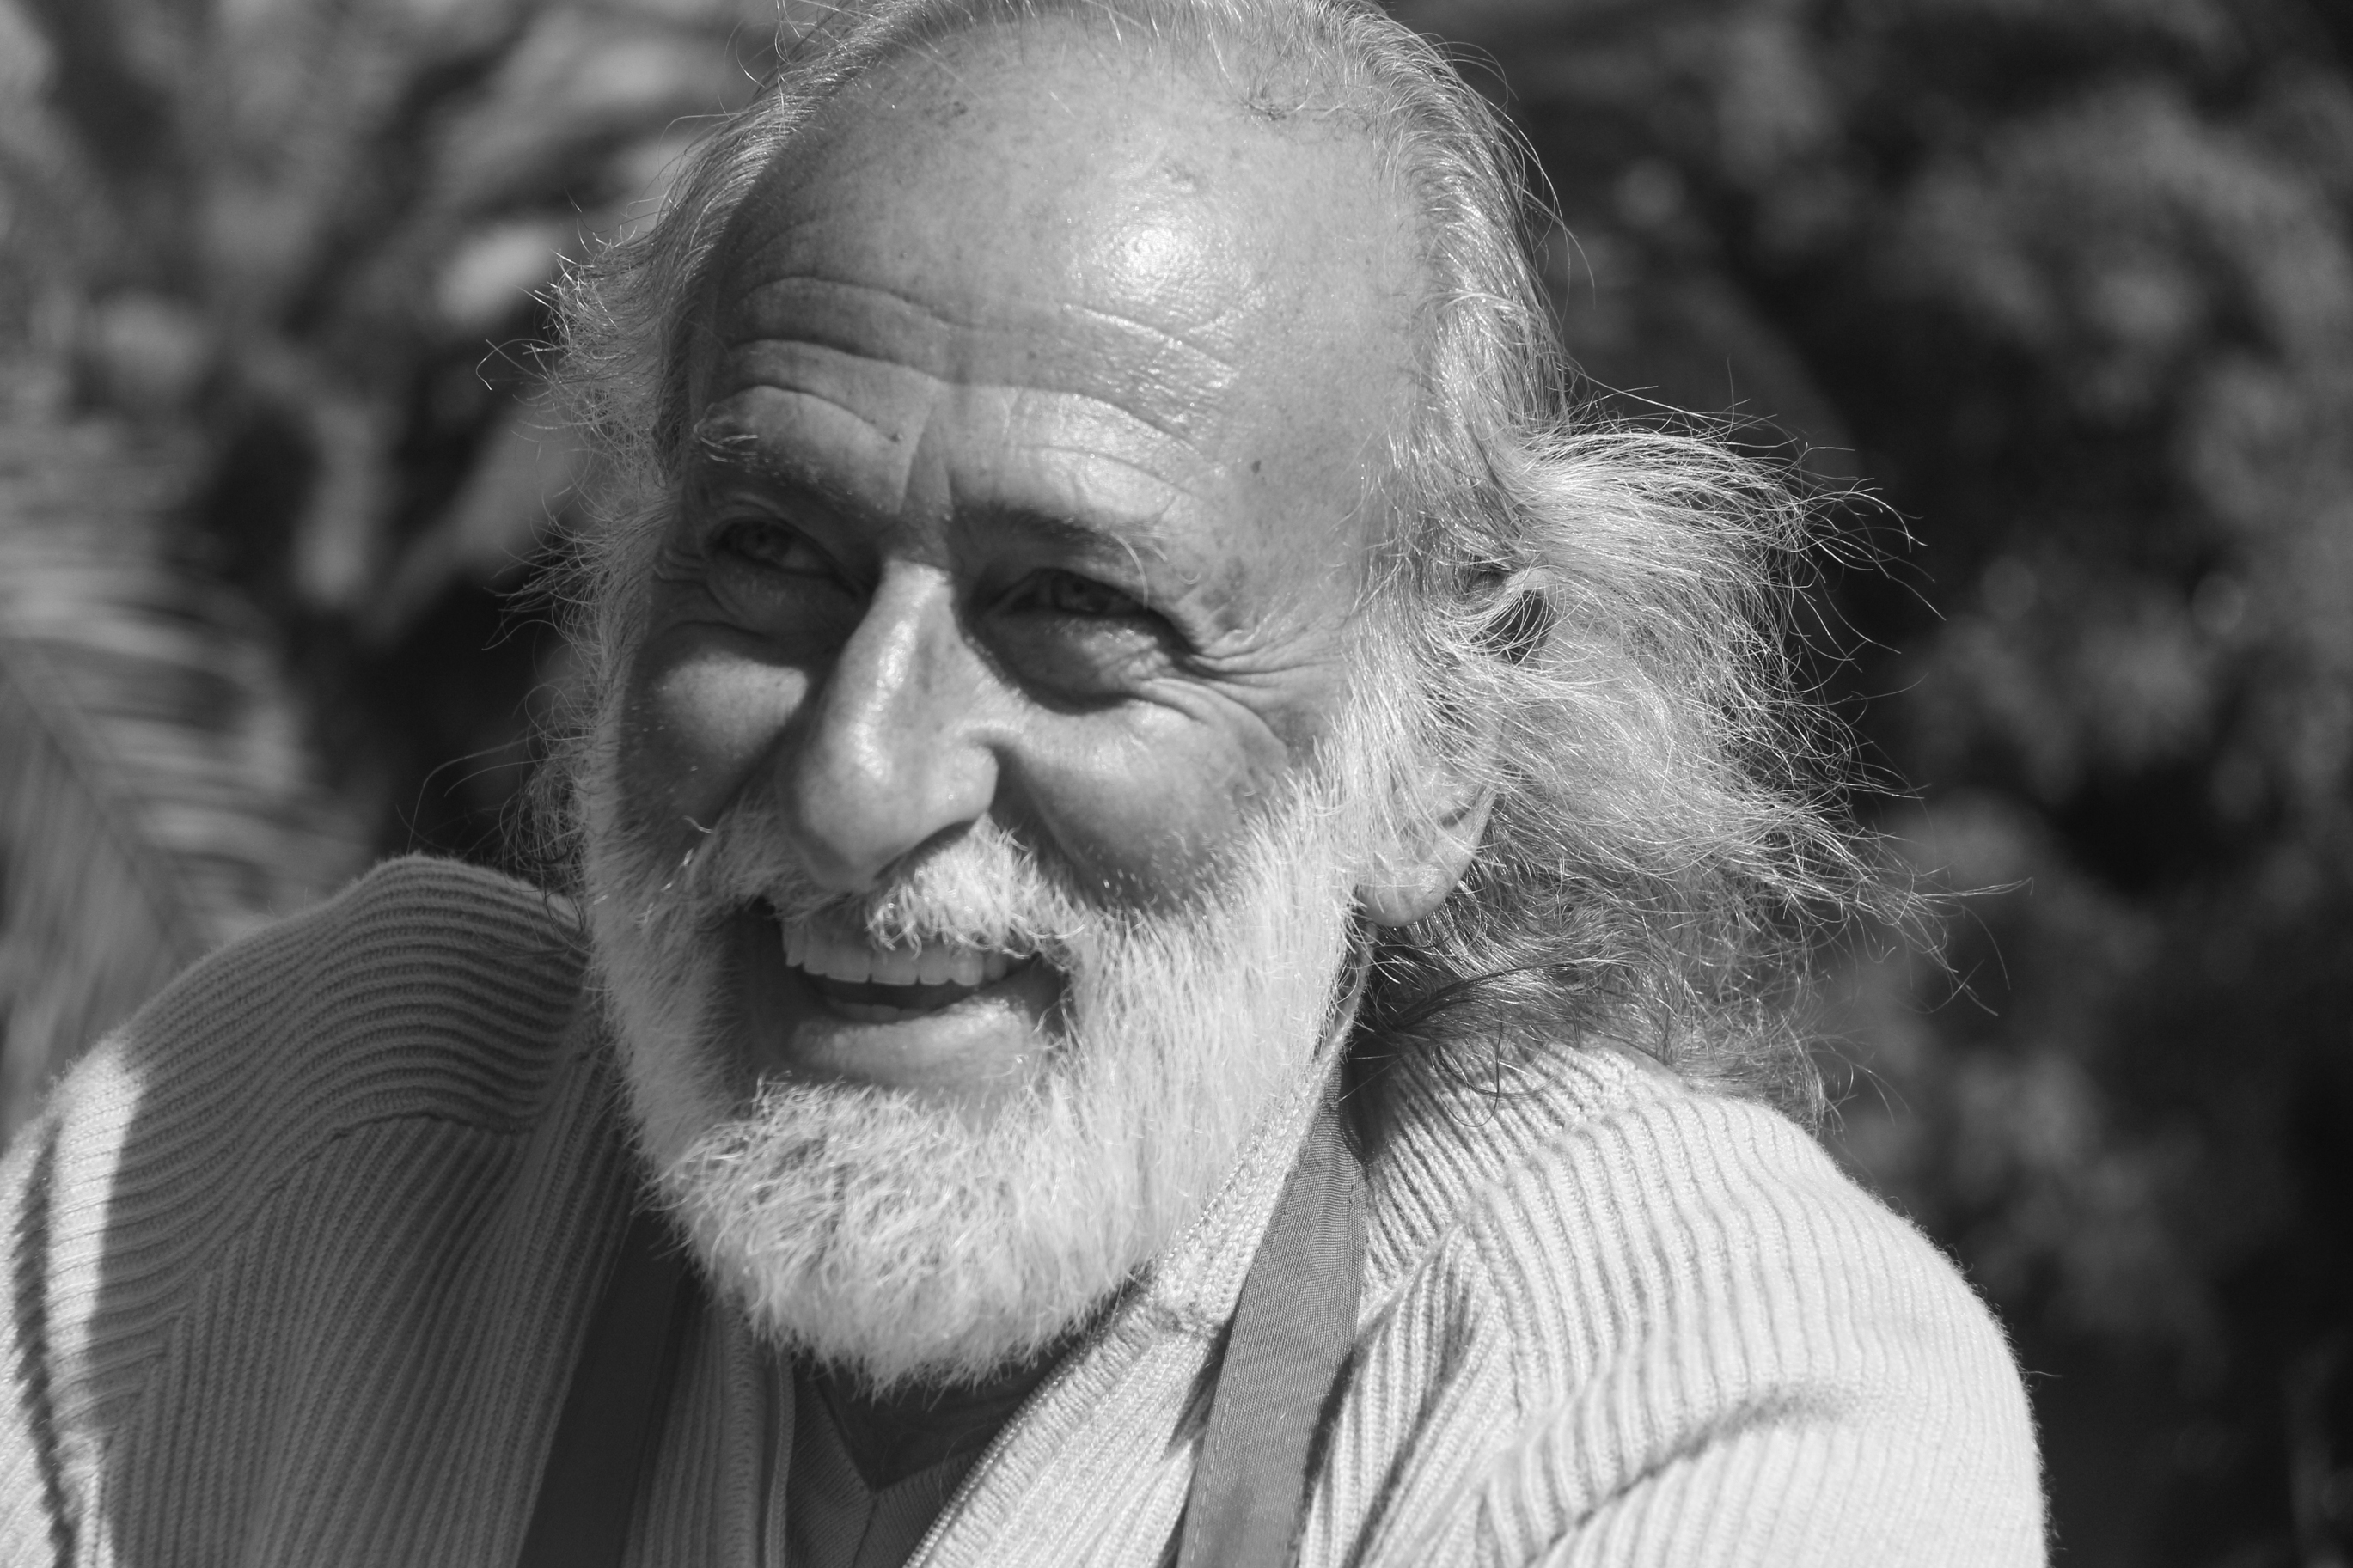
man, person, black and white, people, hair, white, street, photography, portrait, canon, black, monochrome, smile, beard, bw, blackandwhite, face, blackwhite, candid, head, photograph, negro, blanco, hombre, argentina, monocromatico, miguel, blancoynegro, streetphoto, casual, 60d, blanconegro, monocromo, monochrom, rodrigoparedes, buenosaires, rodrigo, paredes, canon60d, arg, se or, vendedor, sonrisa, peddler, abuelo, monochrome photography, portrait photography, facial hair